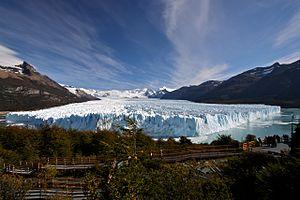
Glacier Perito Moreno, situé dans le Parc national Los Glaciares au sud de l'Argentine
La péninsule de Magellan est une péninsule d'une superficie de 38 900 ha située dans le département de Lago Argentino, au sud-ouest de la province de Santa Cruz, en Patagonie argentine. Elle est délimitée au nord, à l'ouest et au sud par le lac Argentino, appartenant au bassin du río Santa Cruz, de versant atlantique. La quasi-totalité de la péninsule est subdivisée en parcelles privées. Son centre a pour coordonnées 50° 23′ 58,49″ S, 72° 53′ 21,44″ O.